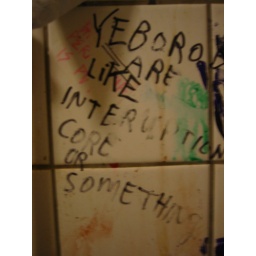
Interuption core... I like it. Found on the wall of the men's bathroom in the Freebutt, Brighton.